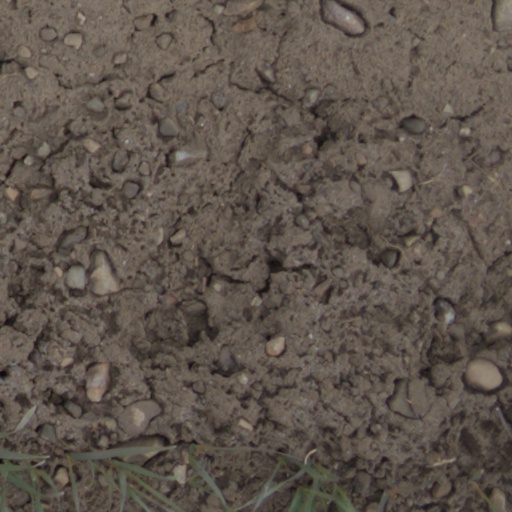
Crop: wheat